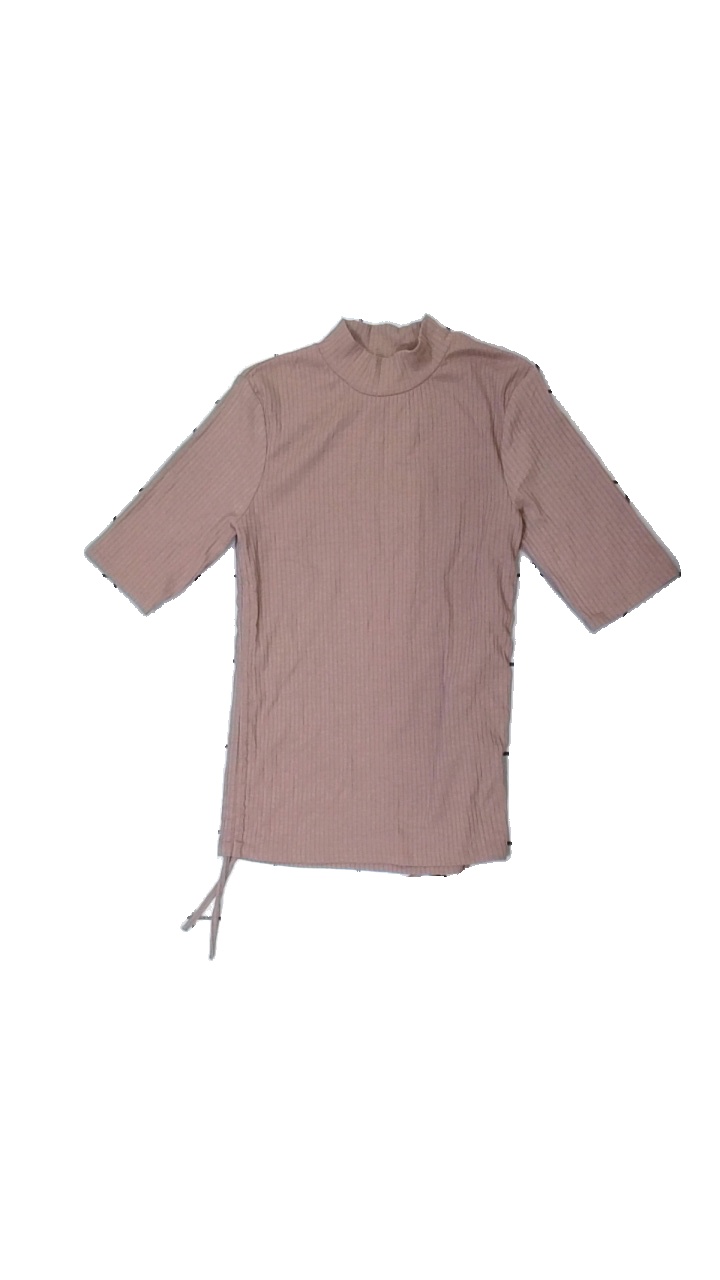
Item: Top (Ladies)
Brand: Lindex
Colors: Beige
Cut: Turtle neck, Tight
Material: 60% polyester, 40% cotton
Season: All
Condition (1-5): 3
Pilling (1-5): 4
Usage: Reuse
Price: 50-100